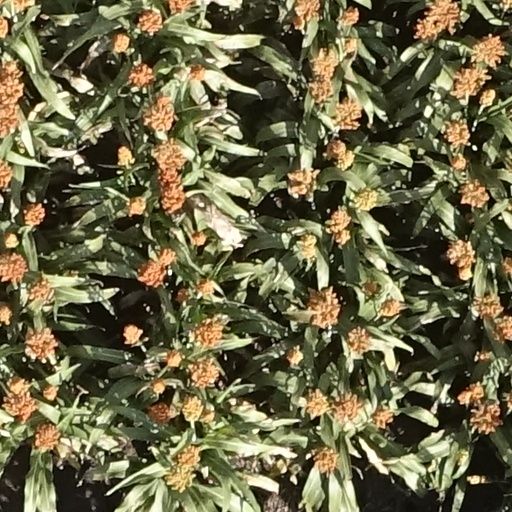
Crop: sorghum